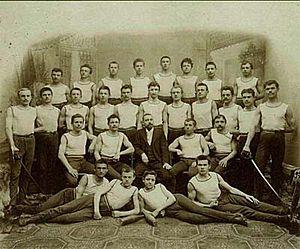
Le Sokol est un mouvement gymnastique nationaliste tchèque fondé le 16 février 1862 par Miroslav Tyrš et Jindřich Fügner. Influencé par la Grèce antique et le Turnverein allemand, ce mouvement mêlant activités sportives et culturelles avec le patriotisme est indissociable de la renaissance nationale tchèque de la fin du XIXᵉ siècle et, plus généralement, de la montée du sentiment national slave. Il est étroitement lié à la fondation de l'État tchécoslovaque et à ses destinées.